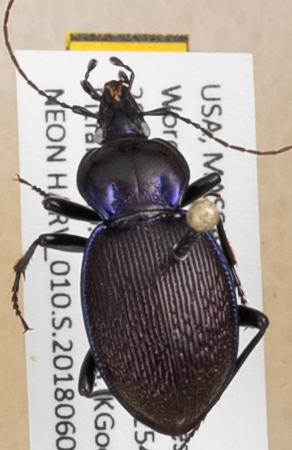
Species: Sphaeroderus stenostomus lecontei
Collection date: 2018-06-05
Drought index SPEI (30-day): -1.45
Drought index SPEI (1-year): -0.316
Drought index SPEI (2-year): -0.842